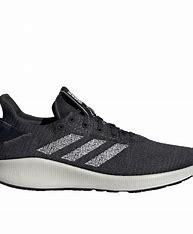
Brand: Adidas
Model: Sensebounce